Djurgårdsbron

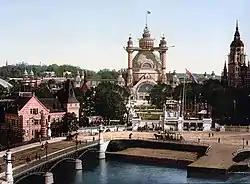
Present bridge when inaugurated in 1897.

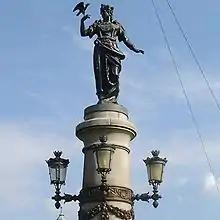
Statue of Freyja.

Preceded by a bridge much further east and thus simply referred to as "the new bridge", the original bridge at this location first appears on a map dated 1696. However, duties covering the costs for material and carpenters required for its construction are brought up in the Royal accounts as early as 1661.